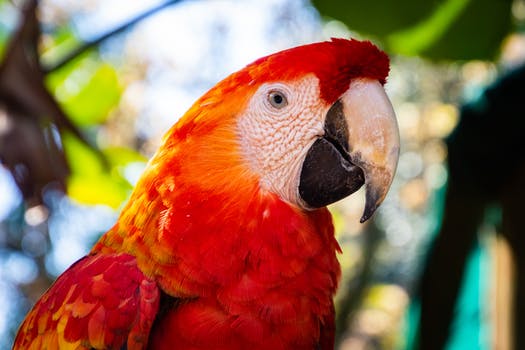
Label: No Watermark